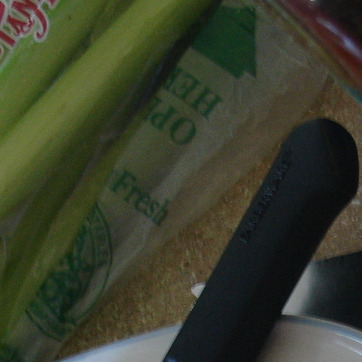
Material: plastic